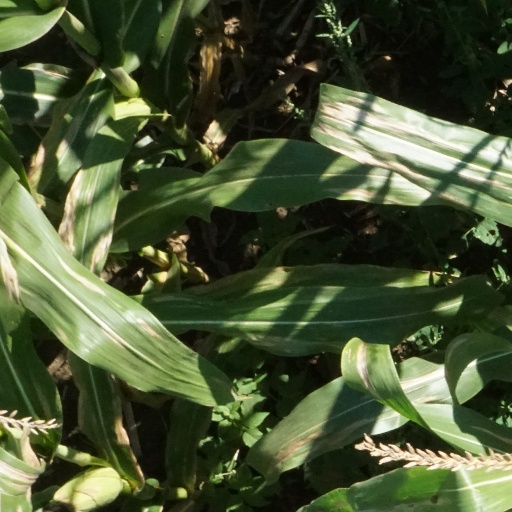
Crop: maize; corn